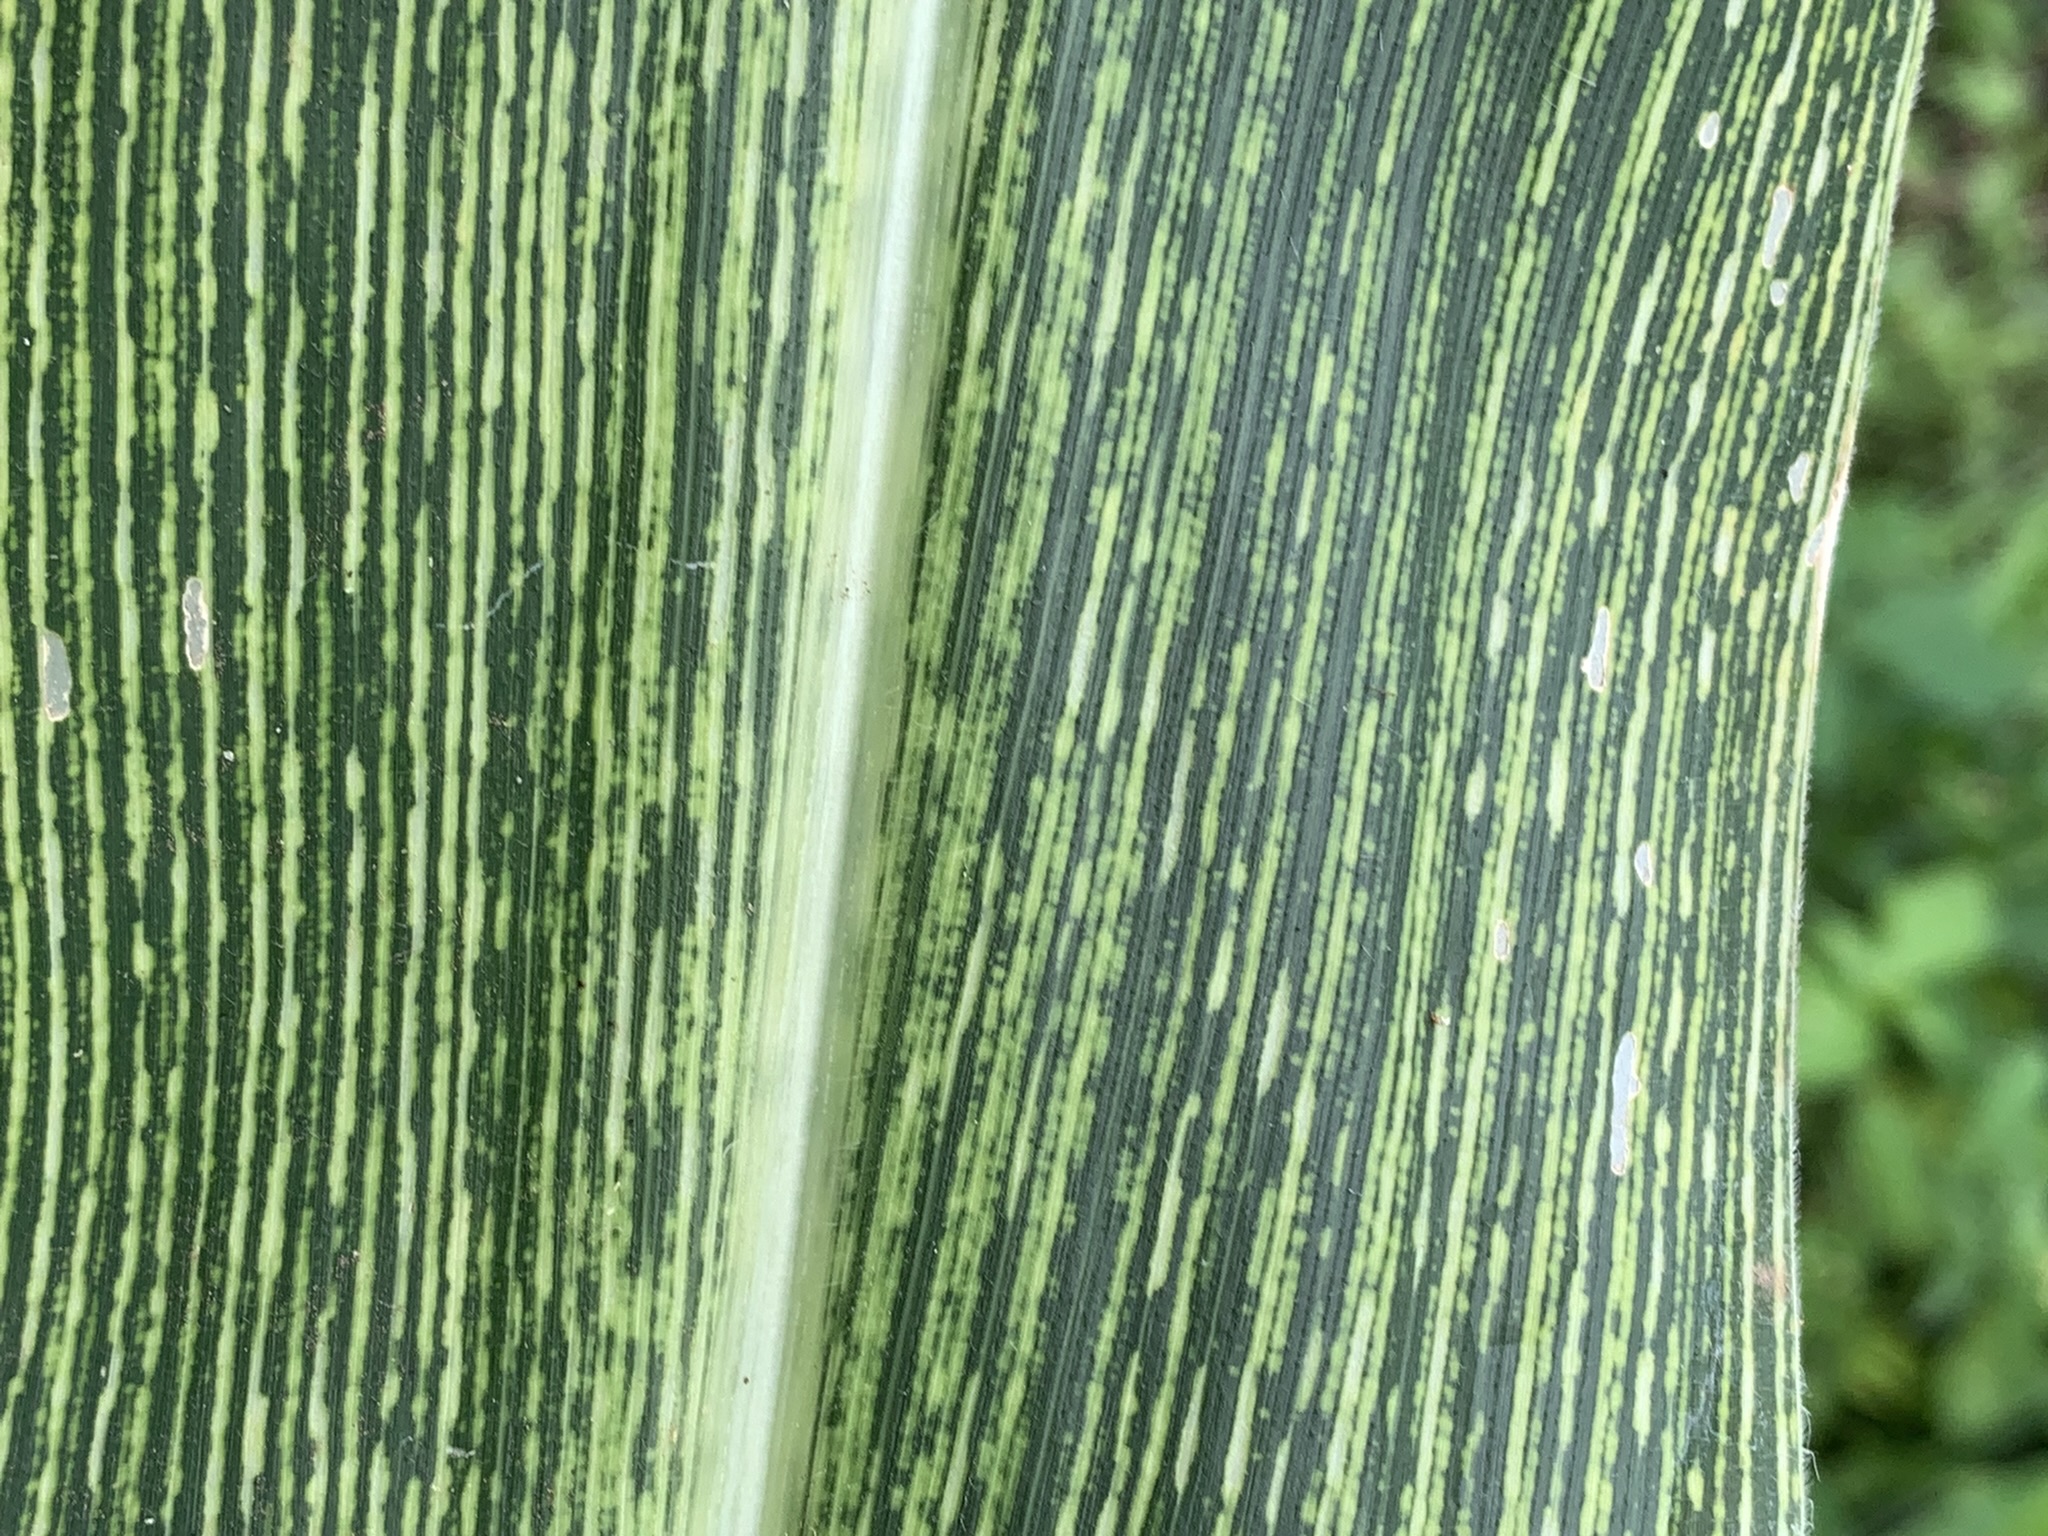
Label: MSV